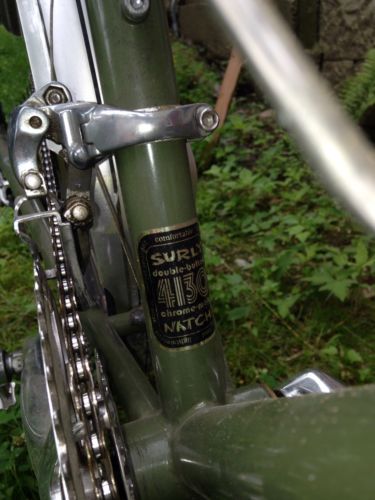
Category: bicycle